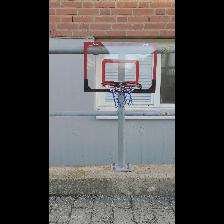
Label: NonHuman